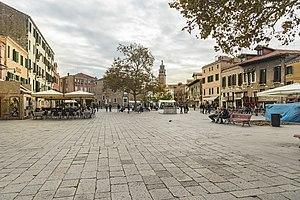
Le Campo Santa Margherita est une place de Venise située dans le sestiere de Dorsoduro. Un Campo désigne à Venise un ancien « champ de foire ». Sa forme actuelle remonte à la deuxième moitié du XIXᵉ siècle. Elle est la conséquence du comblement de divers canaux qui confluaient sur le campo. Il tire son nom de l'ancienne église de Sainte Marguerite déconsacrée en 1810 et qui subsiste au nord de la place avec son campanile et d'intéressants exemples de maisons vénitiennes du XIVᵉ et XVᵉ siècles.